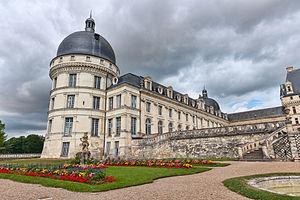
Château de Valençay. Tour principale.
Le château de Valençay se trouve à Valençay.